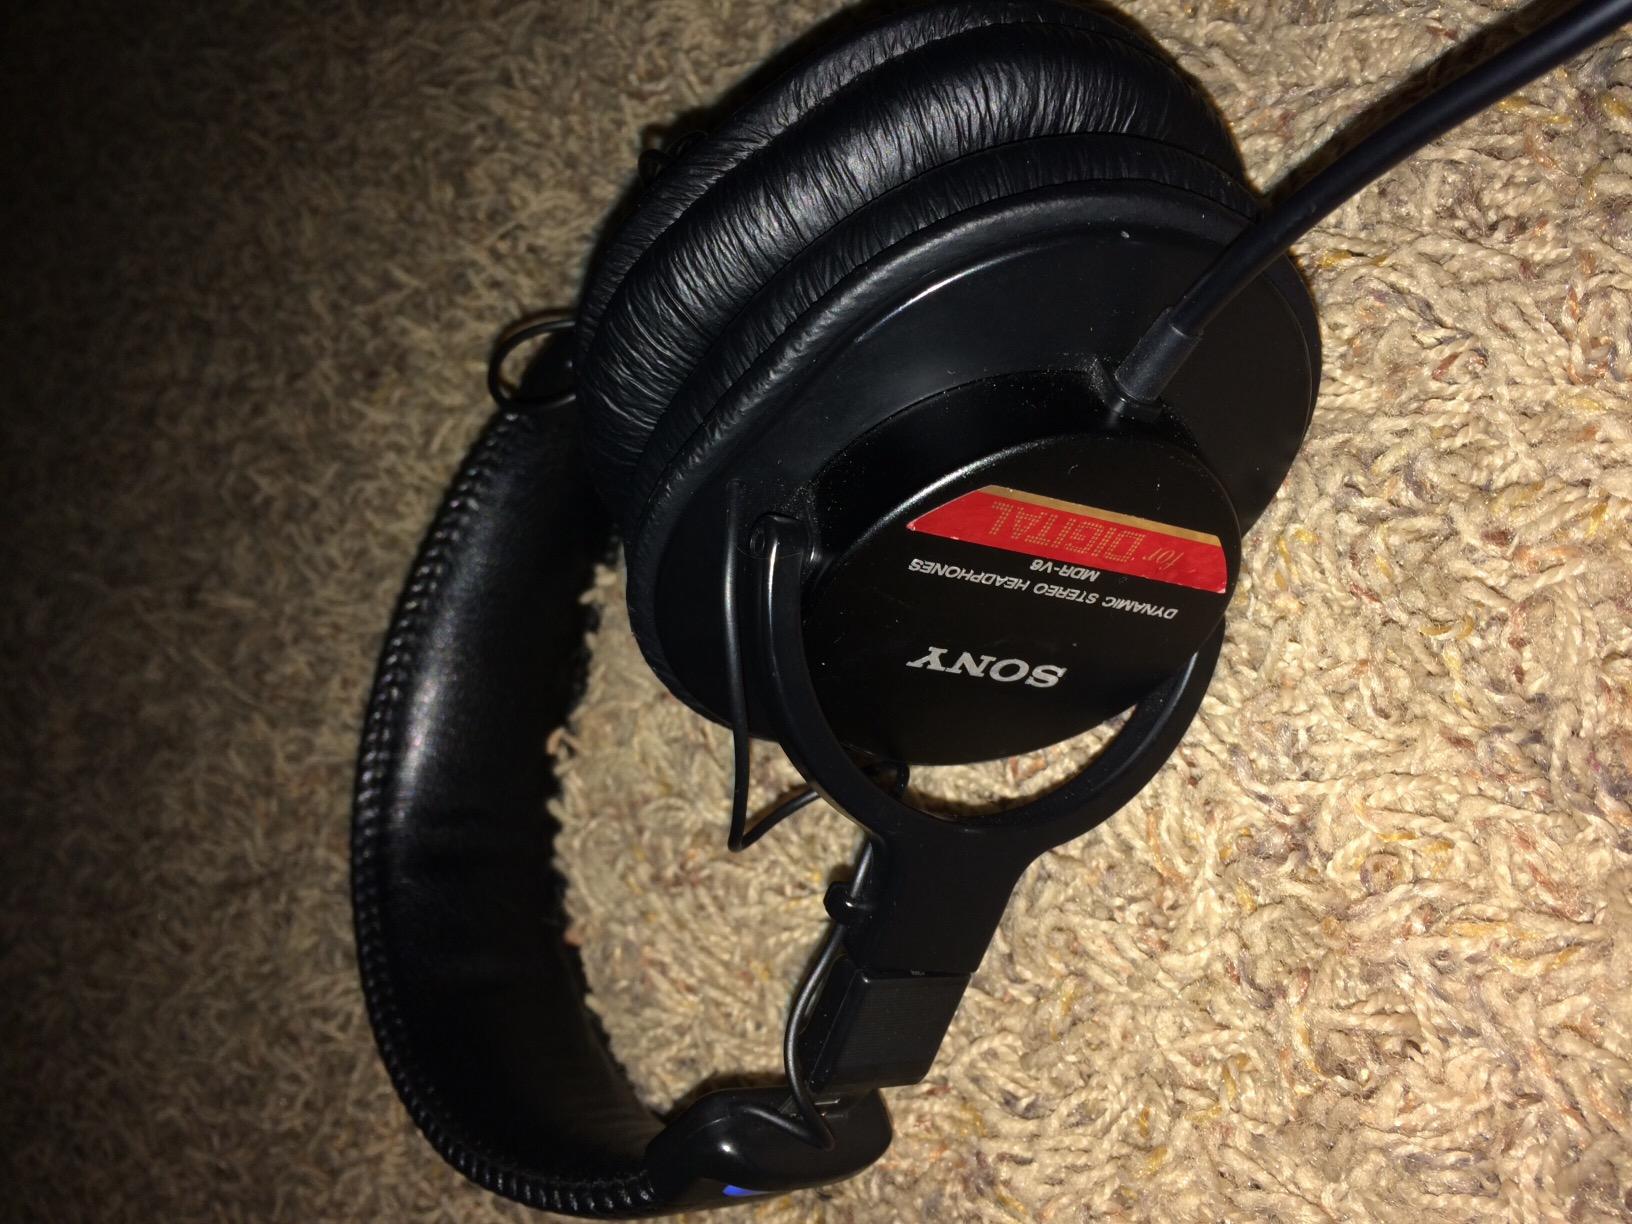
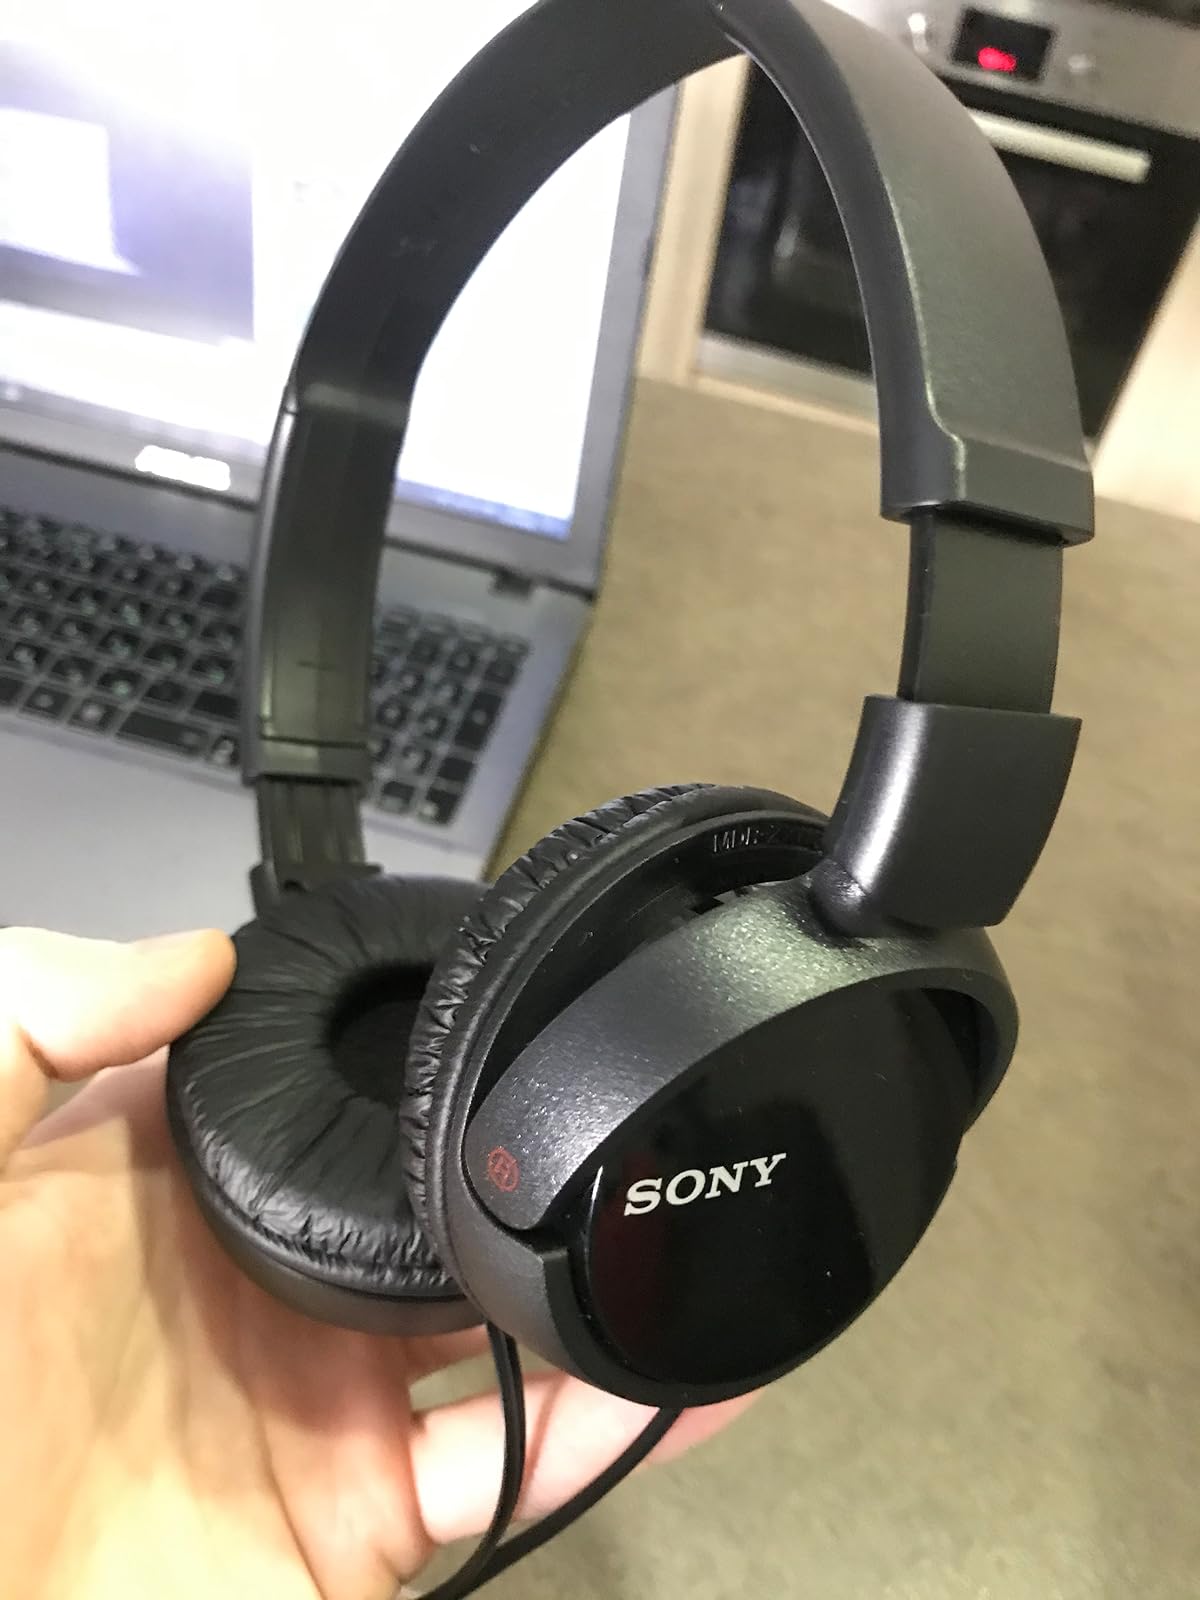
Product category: headphones
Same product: no